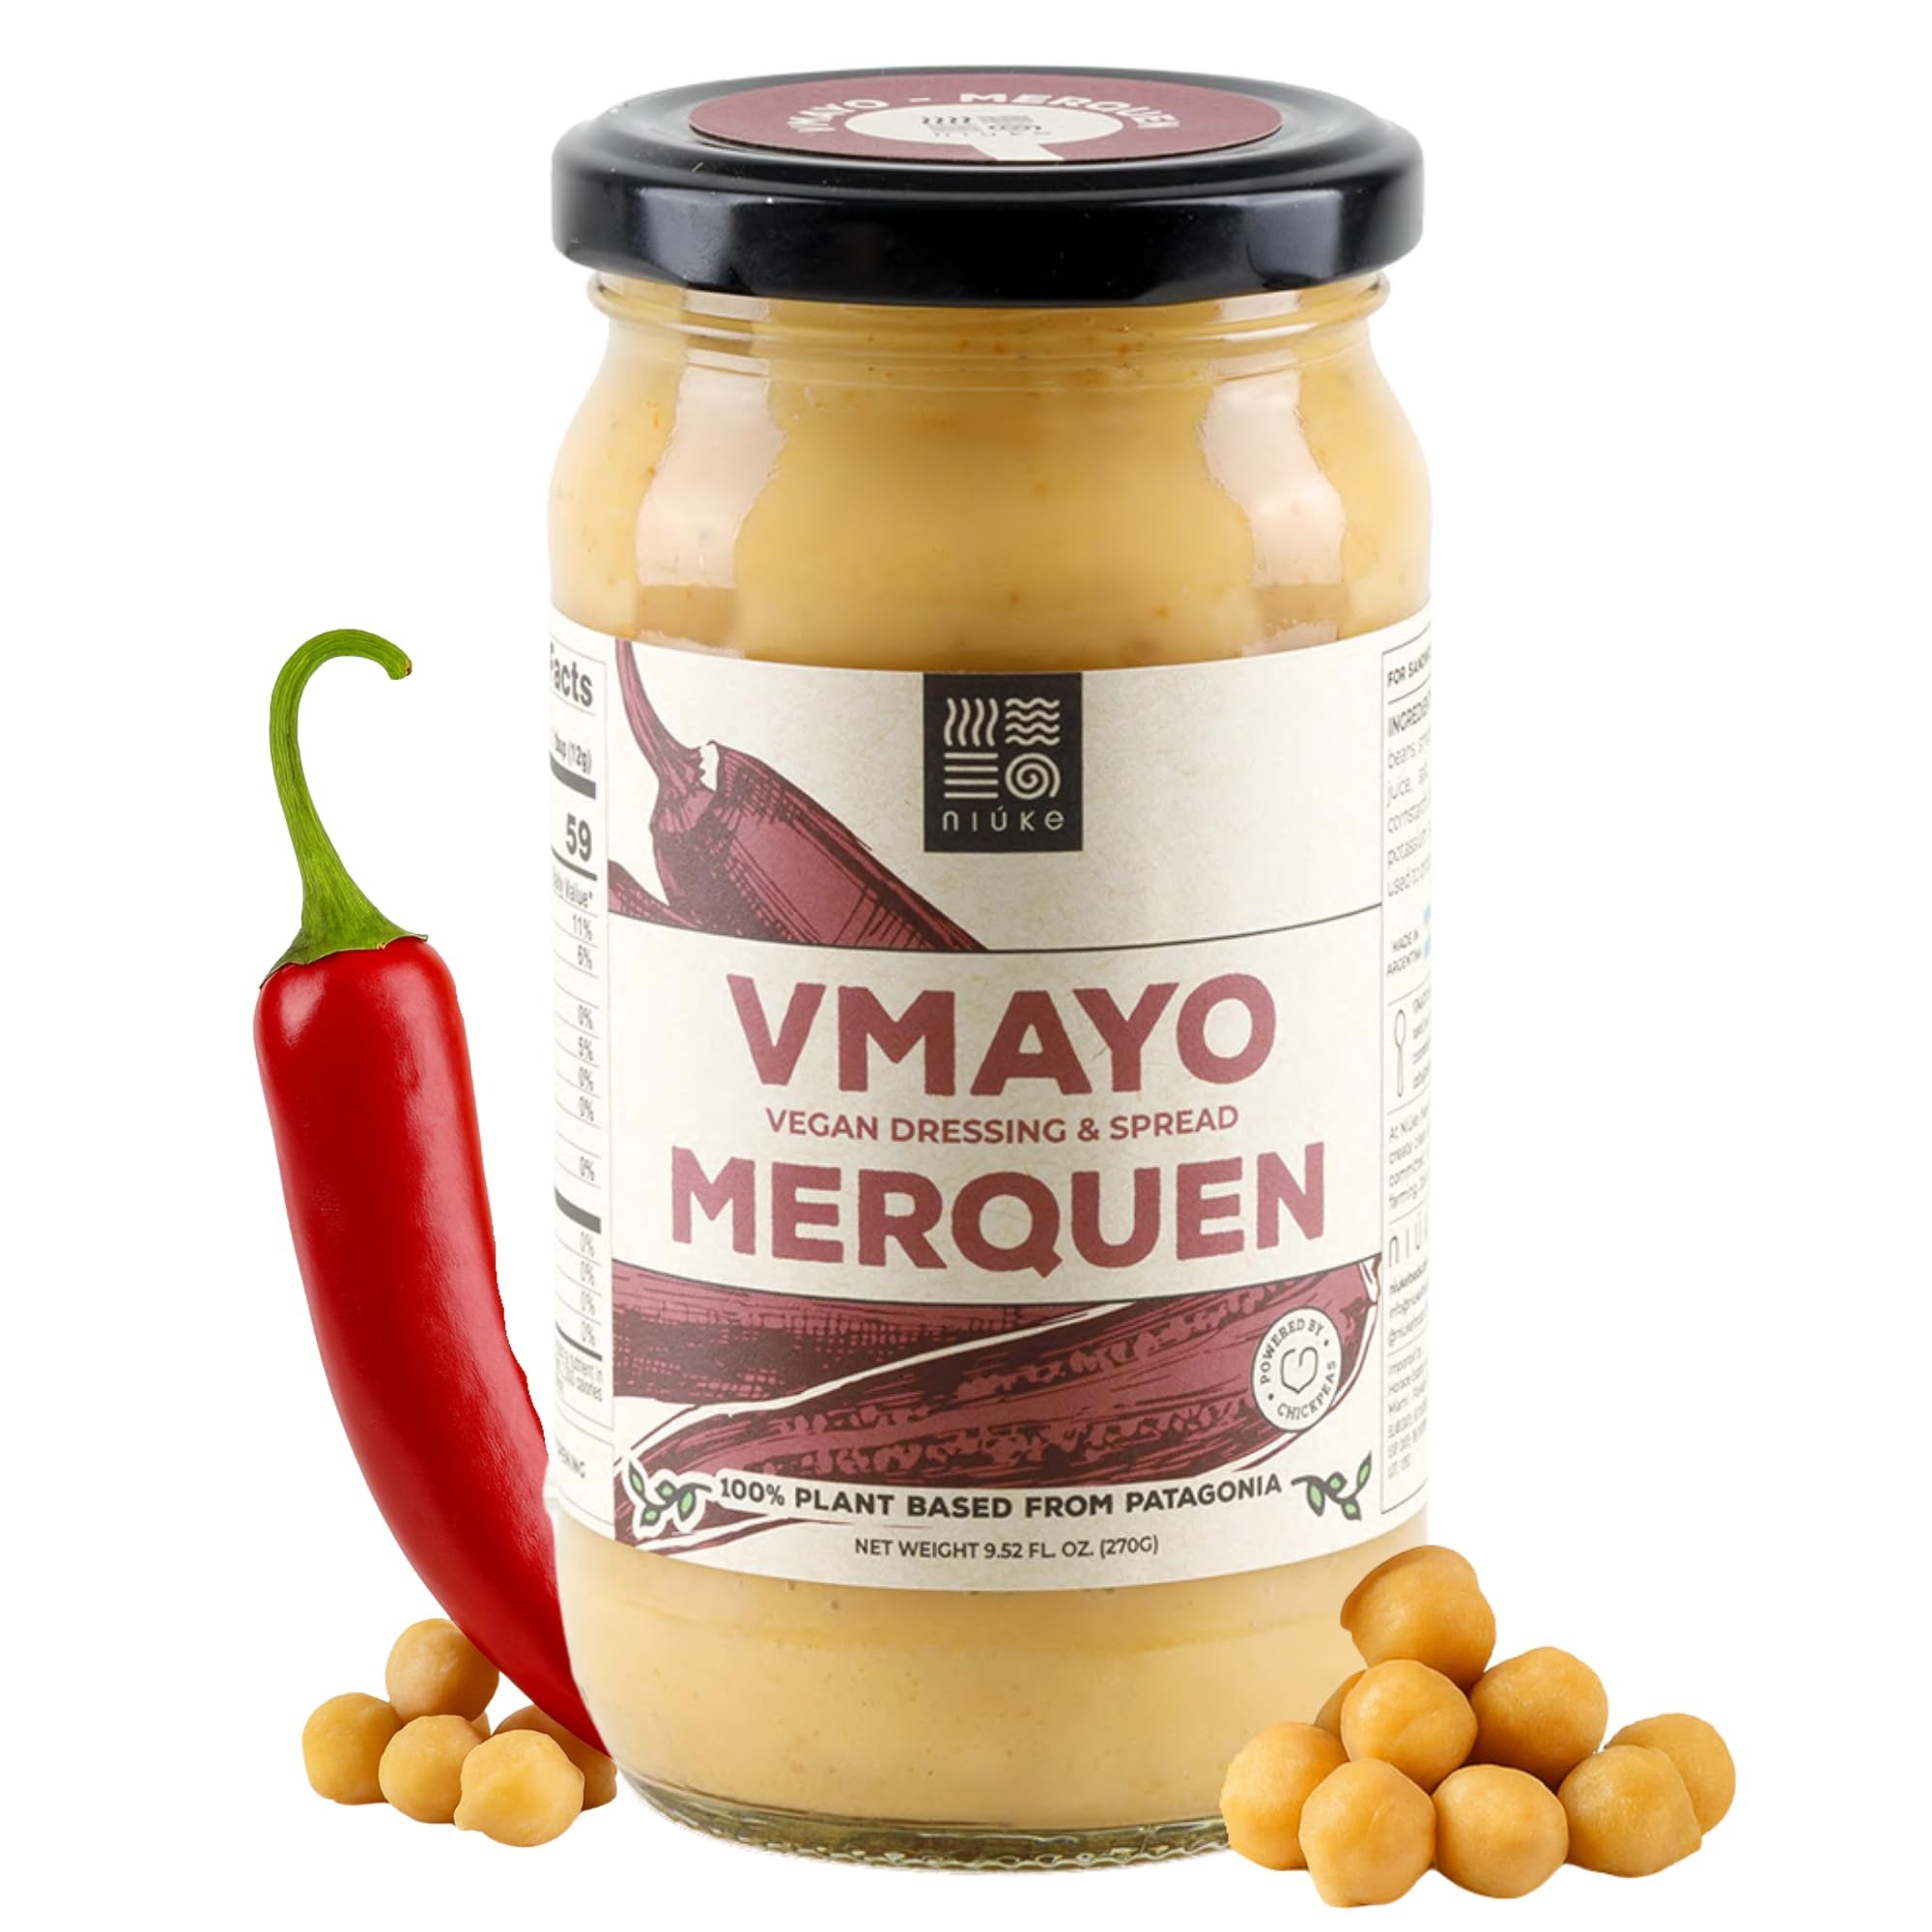
Item Name: NIUKE Merquen Vegan Mayo – Smoky & Creamy Plant-Based Dressing – Dairy-Free, Gluten-Free, Non-GMO – Tangy Pickle & Vegetable Blend – Vegan Sandwich Spread – 9.52 oz Glass Jar
Bullet Point 1: PLANT-BASED PERFECTION: Vegan Mayo is a rich, creamy aioli, chickpeas, and a hint of mustard – 100% vegan and dairy-free with bold, earthy flavor.
Bullet Point 2: HANDCRAFTED IN PATAGONIA: Lovingly made in small batches by an all-female team in Argentina’s Patagonia region, celebrating tradition, craftsmanship, and culinary creativity.
Bullet Point 3: VERSATILE & FLAVORFUL: Ideal for sandwiches, burgers, salads, wraps, or as a savory dip – adds a gourmet twist to everyday meals with its unique beet-infused taste.
Bullet Point 4: CLEAN, NATURAL INGREDIENTS: No artificial preservatives, flavors, or colors. Just real, wholesome ingredients packed into each 9.52 oz reusable or recyclable glass jar.
Bullet Point 5: SUSTAINABLY PACKAGED & FRESH: Eco-conscious packaging reflects our commitment to the planet. Refrigerate after opening and enjoy within 10 days for peak freshness.
Product Description: Discover VMAYO Beet Vegan Mayo, a culinary masterpiece crafted in Patagonia, Argentina, by an all-female workforce. This smooth aioli captures the earthy allure of roasted beets, blended with chickpeas and a hint of mustard for a creamy, savory richness. Perfect for drizzling over salads, dipping with your favorite snacks, or spreading generously on sandwiches and burgers. Each jar is packed with natural ingredients and comes in a reusable or recyclable 9.52 oz glass jar, reflecting our commitment to sustainability. Refrigerate after opening and enjoy within 10 days for the freshest flavor experience. Embrace the flavors of Patagonia with VMAYO Beet Vegan Mayo - where taste meets tradition.
Value: 0.0
Unit: Count

Price: 16.99